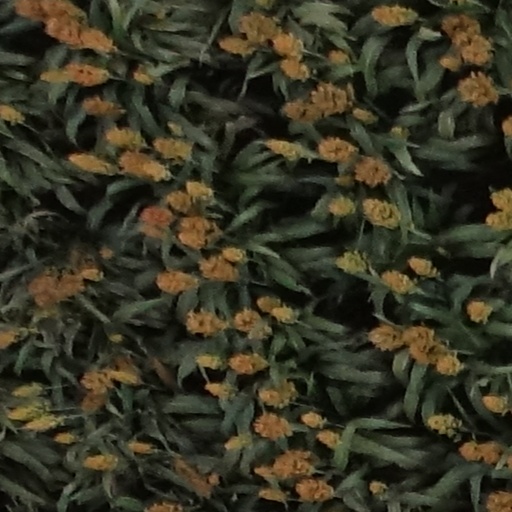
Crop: sorghum